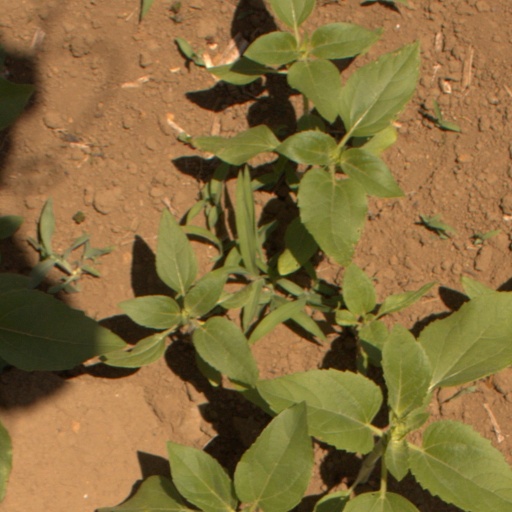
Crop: Jerusalem artichoke